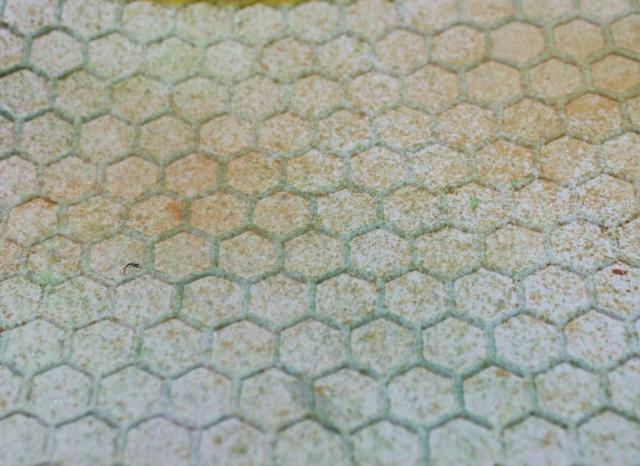
Texture: honeycombed